Joseph Soliday

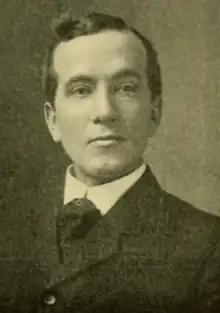
Portrait of Joseph H. Soliday

Joseph H. Soliday (circa 1869–1947) was a teacher, attorney, banker, and legislator from Dedham, Massachusetts. Soliday was graduated from the Geneva Normal School and taught school for several years before becoming an attorney. He served in the Massachusetts House of Representatives from 1905 to 1908. He was then treasurer of Dedham Savings from 1910 to 1920 and later was the president of the Franklin Savings Bank.